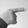
ASL letter: G